The Turn of the Screw (1999 film)

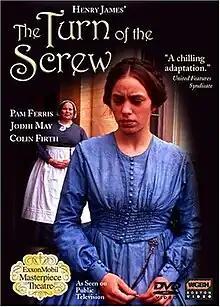
DVD cover

The Turn of the Screw is a 1999 television film based on the 1898 novel "The Turn of the Screw" by Henry James. The production starred Colin Firth as the Master, Jodhi May as the governess 'Miss' and Pam Ferris as Mrs Grose. The 138 minute film was made for the American series "Masterpiece Theatre", a drama anthology television series produced by WGBH Boston, and was directed by Ben Bolt. The score was composed by Adrian Johnston while the screenplay was written by Nick Dear.